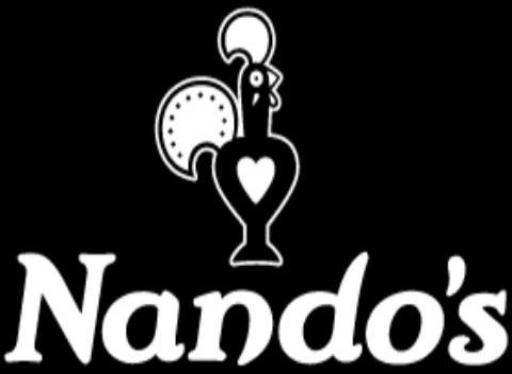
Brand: nandos
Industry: Food